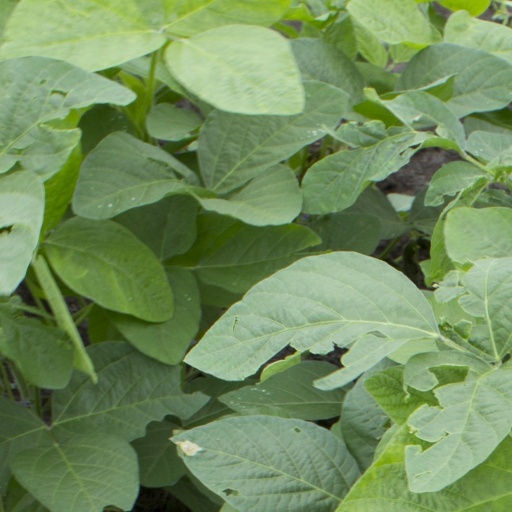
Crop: soybean